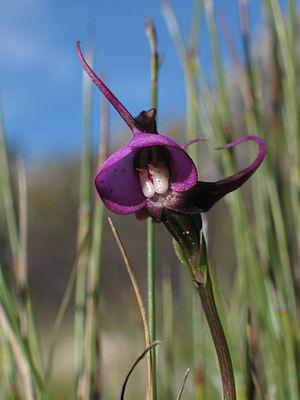
Disperis est un genre de plantes de la famille des Orchidaceae.